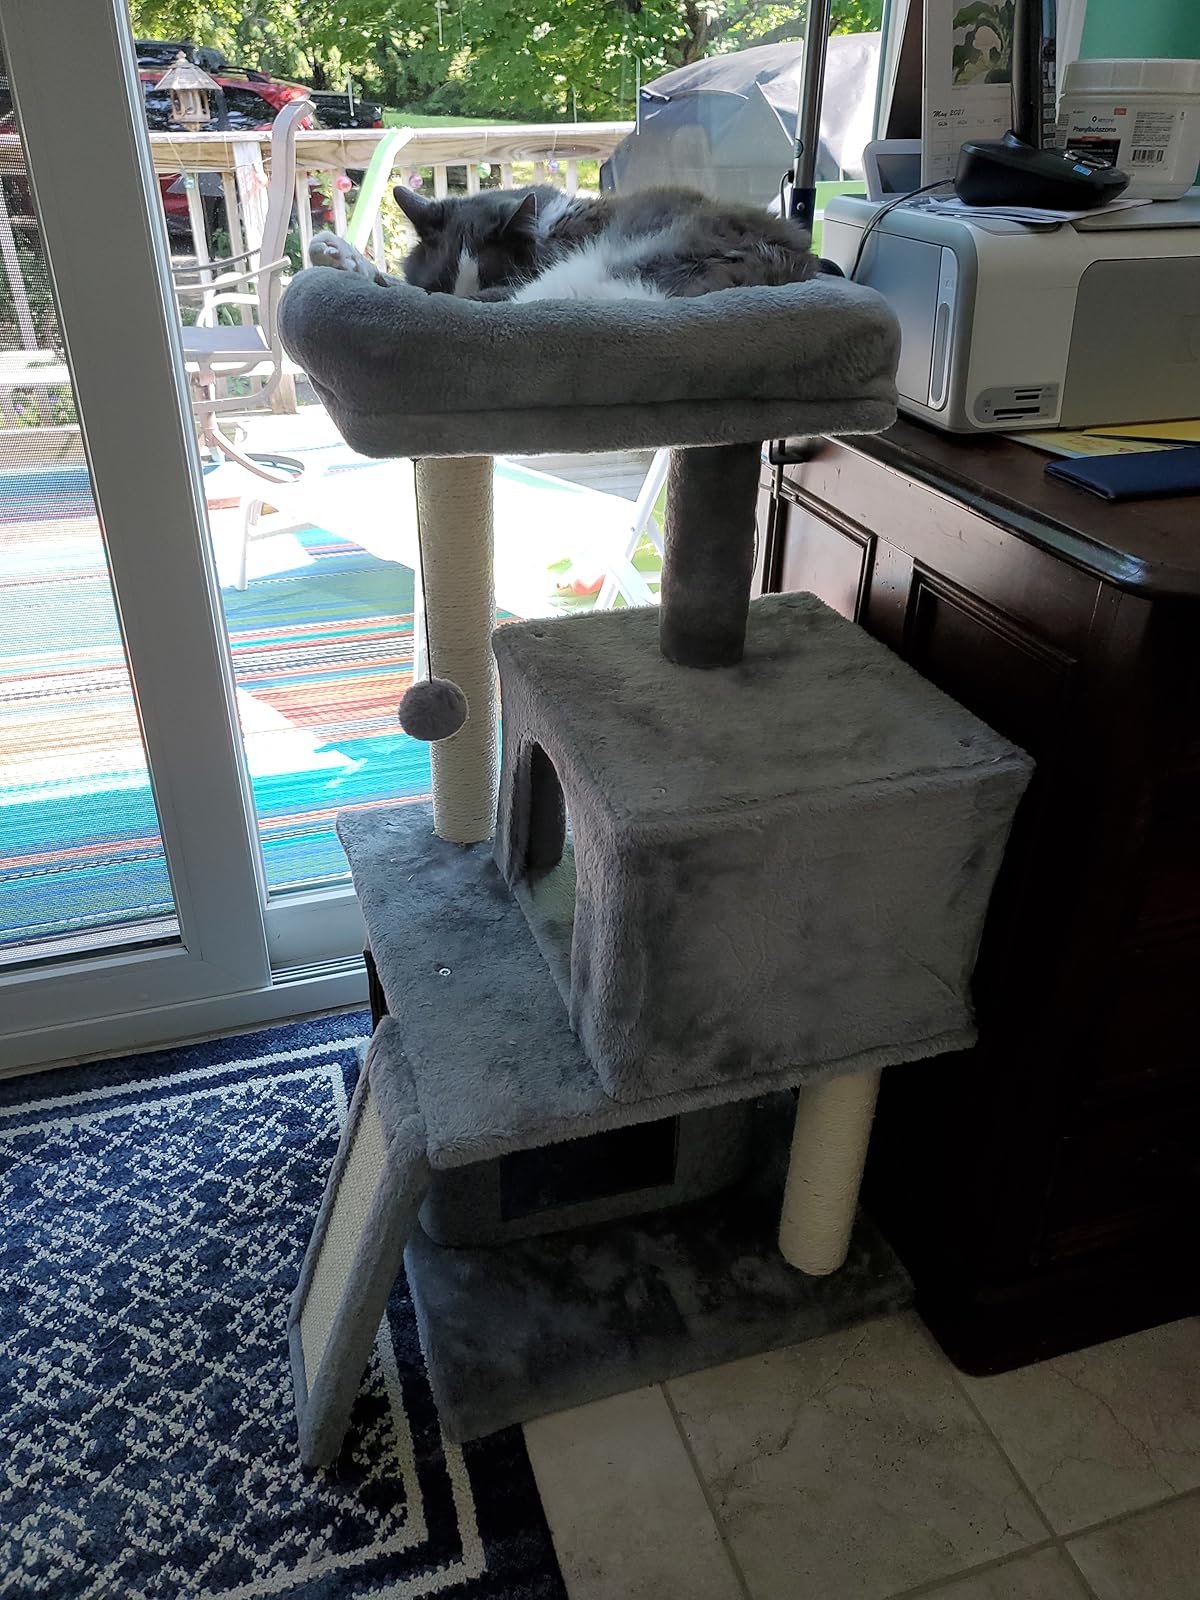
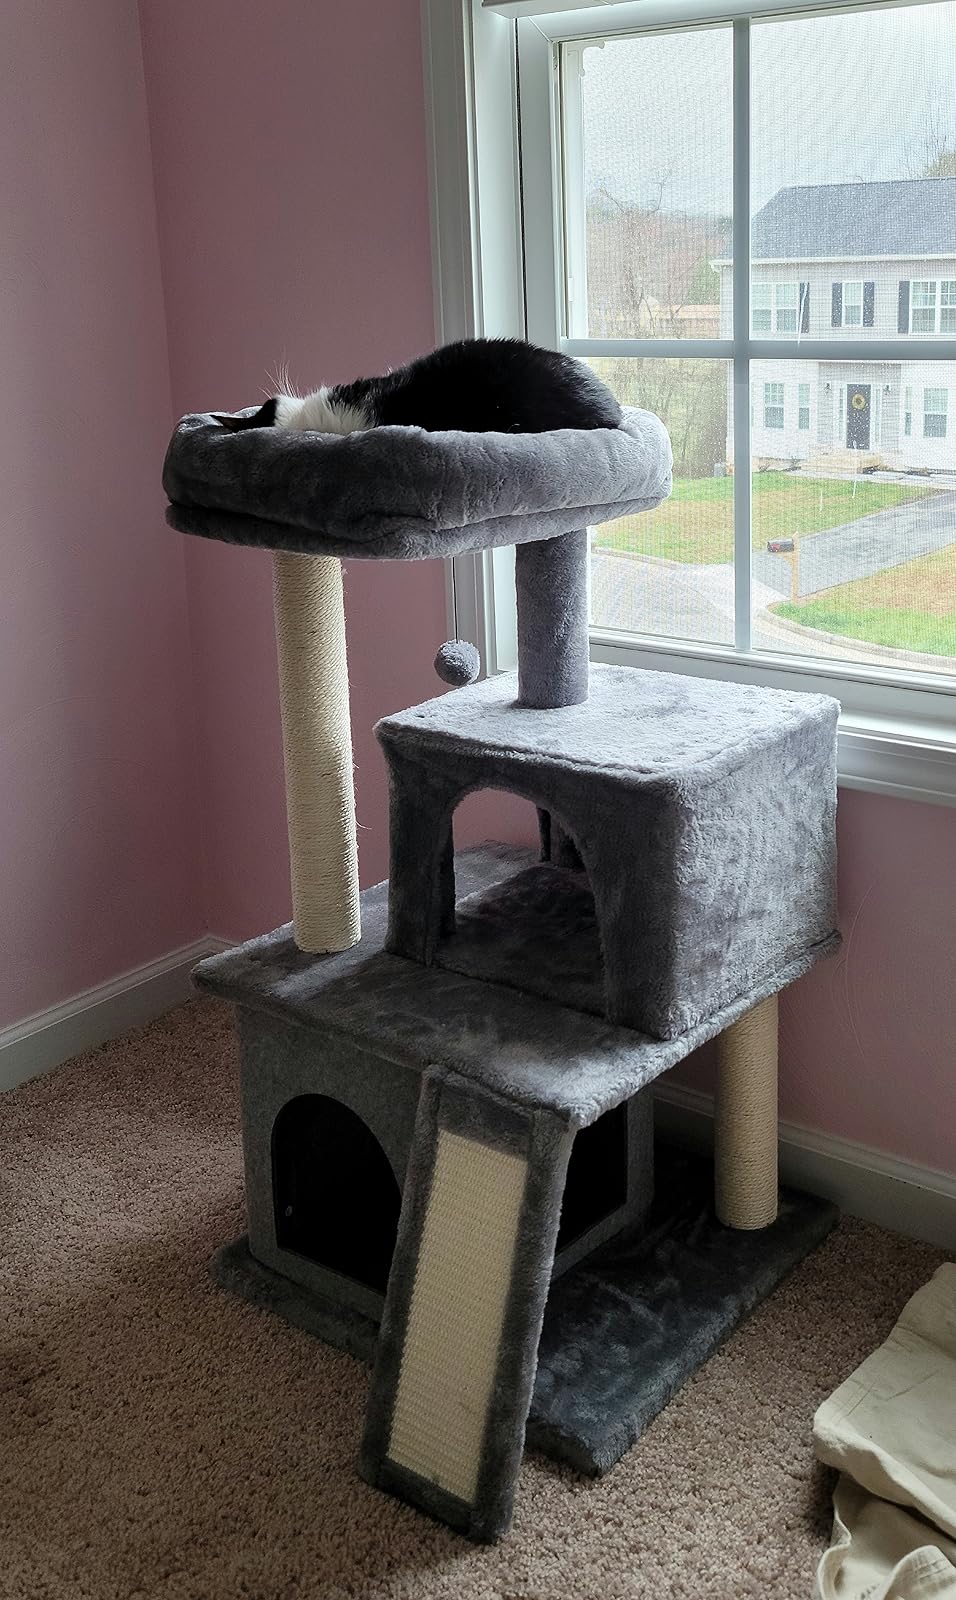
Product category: items_cat tree
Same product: yes